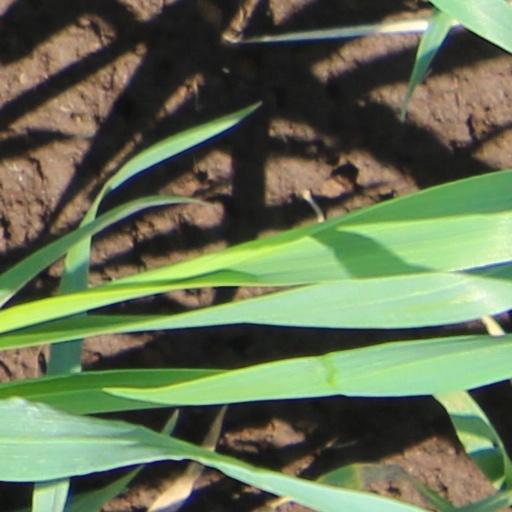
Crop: wheat